Coca-Cola Baltimore Branch Factory

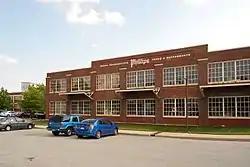
Former Coca-Cola Baltimore Branch Factory, May 2012

Coca-Cola Baltimore Branch Factory is a historic factory complex located at Baltimore, Maryland, United States. It was constructed from 1921 to 1948 and built principally to house Coca-Cola's syrup-making operations. The complex is spread over a site and includes a two-story brick syrup factory/sugar warehouse and an earlier two-story brick mattress factory (The Simmons Building) that Coca-Cola acquired and adapted in the 1930s. Completed in 1948, the complex housed syrup-making operations as well as the Coca-Cola Company's chemistry department.